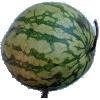
Label: watermelon